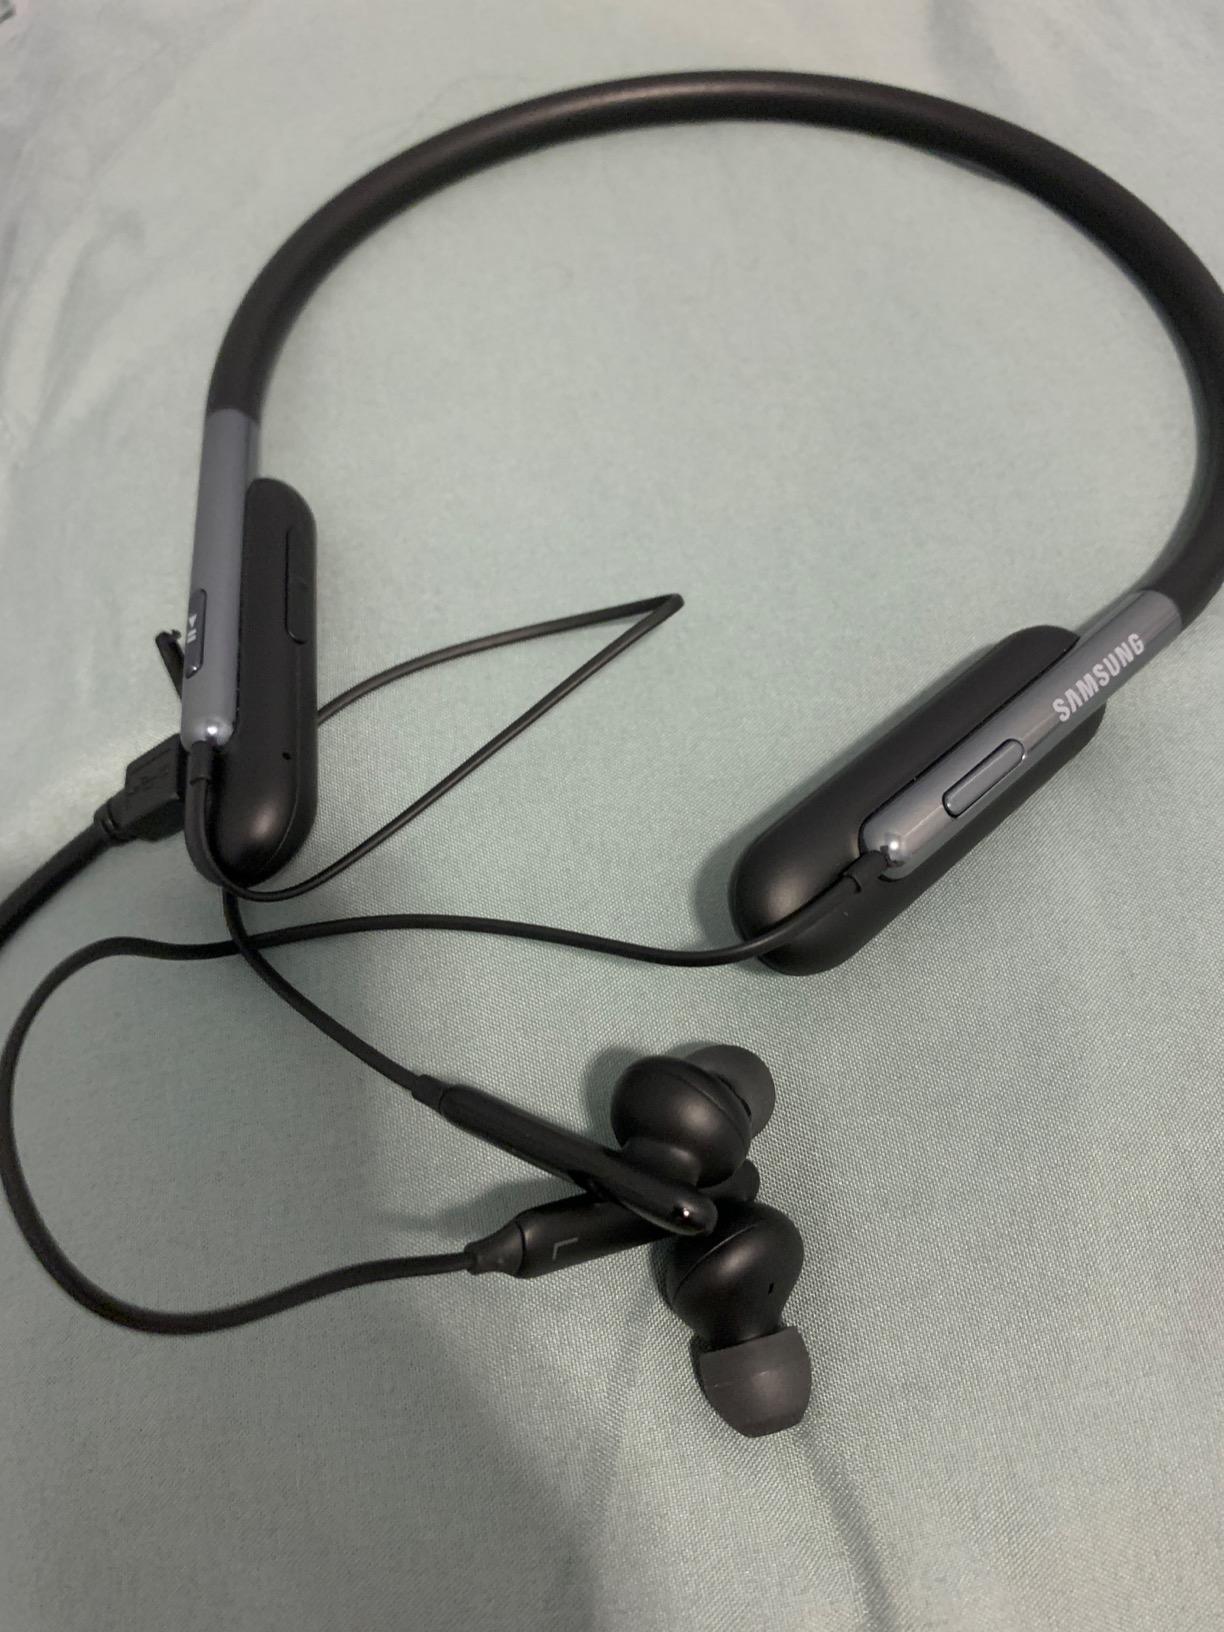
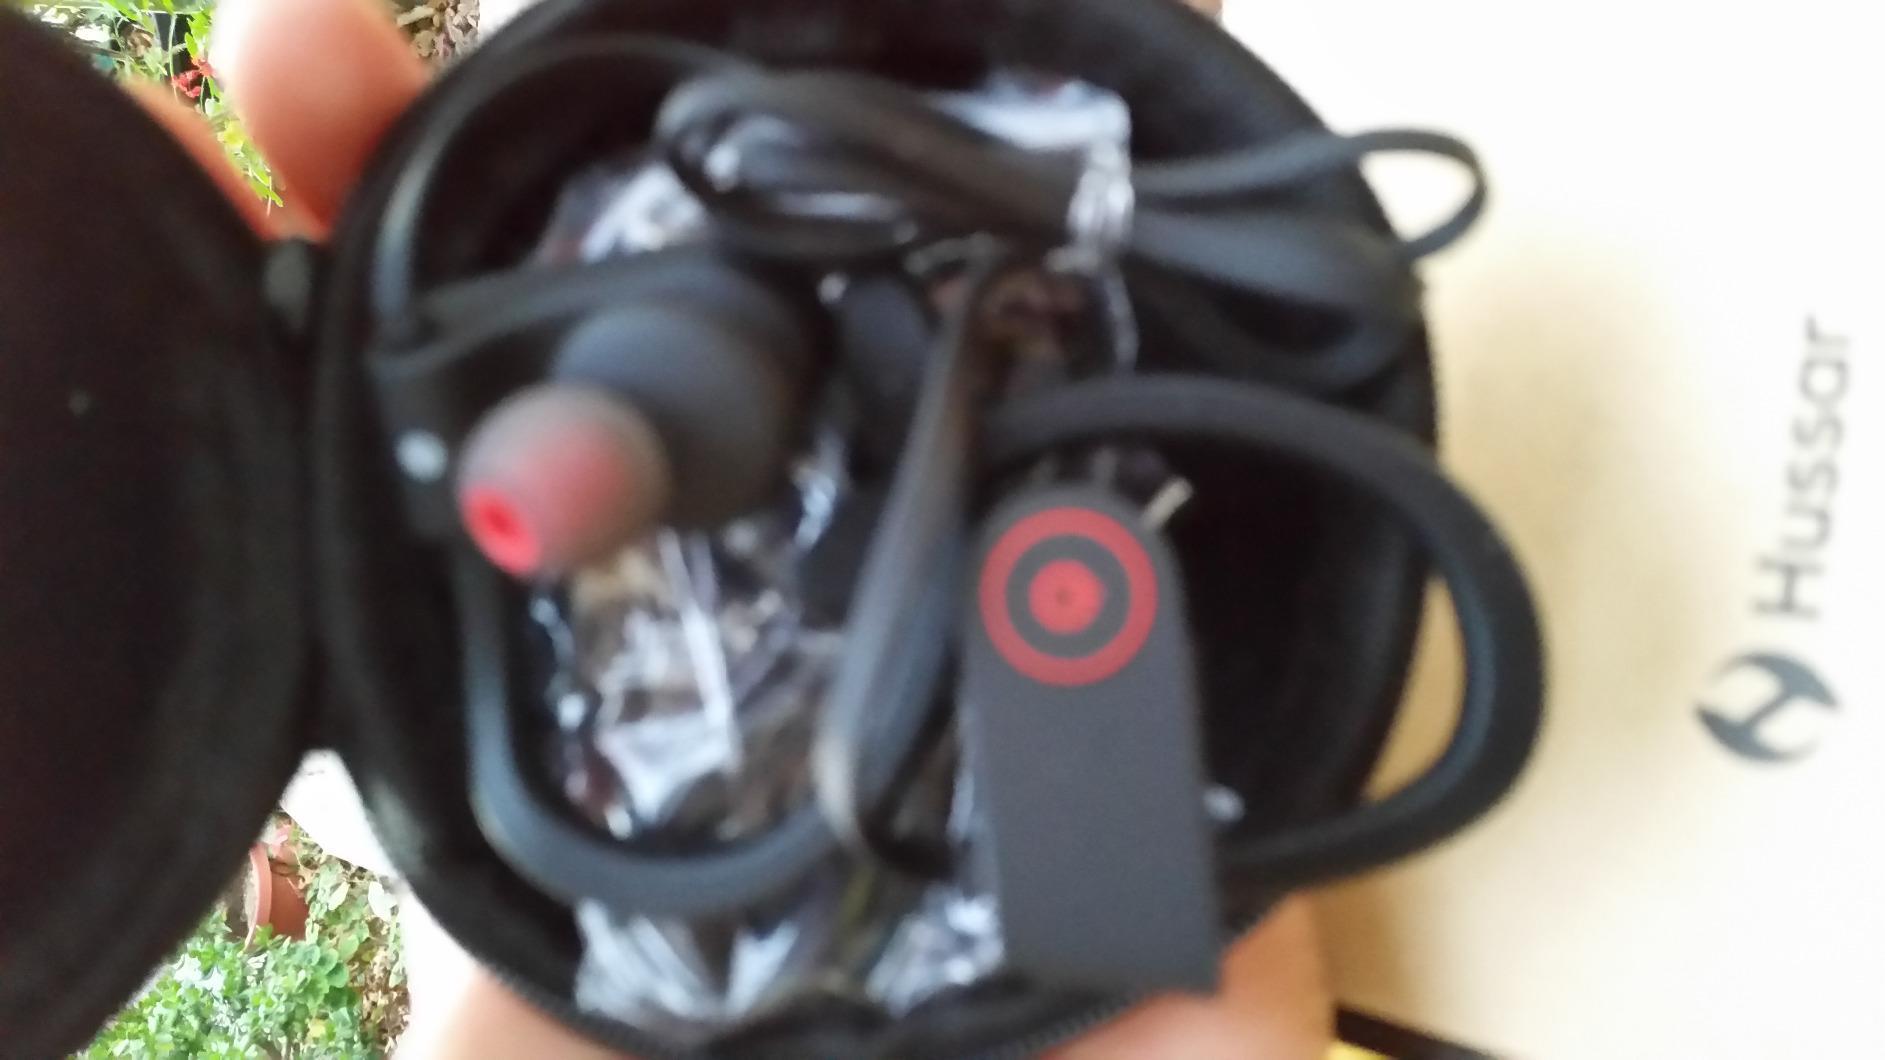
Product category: headphones
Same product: no